Uncle Remus

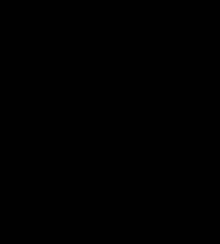

Uncle Remus is the fictional title character and narrator of a collection of African American folktales compiled and adapted by Joel Chandler Harris and published in book form in 1881. Harris was a journalist in post–Reconstruction era Atlanta, and he produced seven Uncle Remus books. He did so by introducing tales that he had heard and framing them in the plantation context. He wrote his stories in a dialect which was his interpretation of the Deep South African-American language of the time. For these framing and stylistic choices, Harris's collection has garnered controversy since its publication.